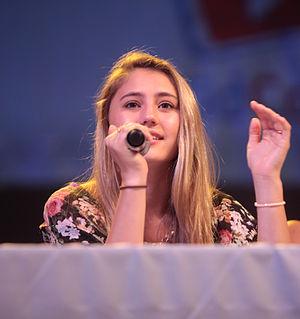
Lia Marie Johnson est une chanteuse, auteure-compositeure, actrice et vidéaste qui se distingue notamment par ses séries Web, notamment la série Web Kids React primée aux Emmy et créée par les Fine Brothers, ainsi que pour ses propres vlogs et productions sur les réseaux sociaux. Elle est connue pour son rôle dans le film Terry the Tomboy deNickelodeon et pour ses rôles récurrents dans la série télévisée Side Effects de AwesomenessTV et My Music. En 2012, sa chaîne YouTube, « Lia Marie Johnson », a obtenu 16 millions de vues. En 2017, la chaîne YouTube de Lia aurait dépassé les 117 millions de vues et compte actuellement plus de 1,7 million d'abonnés, tandis que son compte Instagram était suivi par 1,5 million d'abonnés. Dans un profil d' Adweek de 2014, elle a été désignée comme l'une des "10 plus grandes jeunes stars sur YouTube". En 2015, elle a été nommée l'un des 100 meilleurs YouTubers au monde.